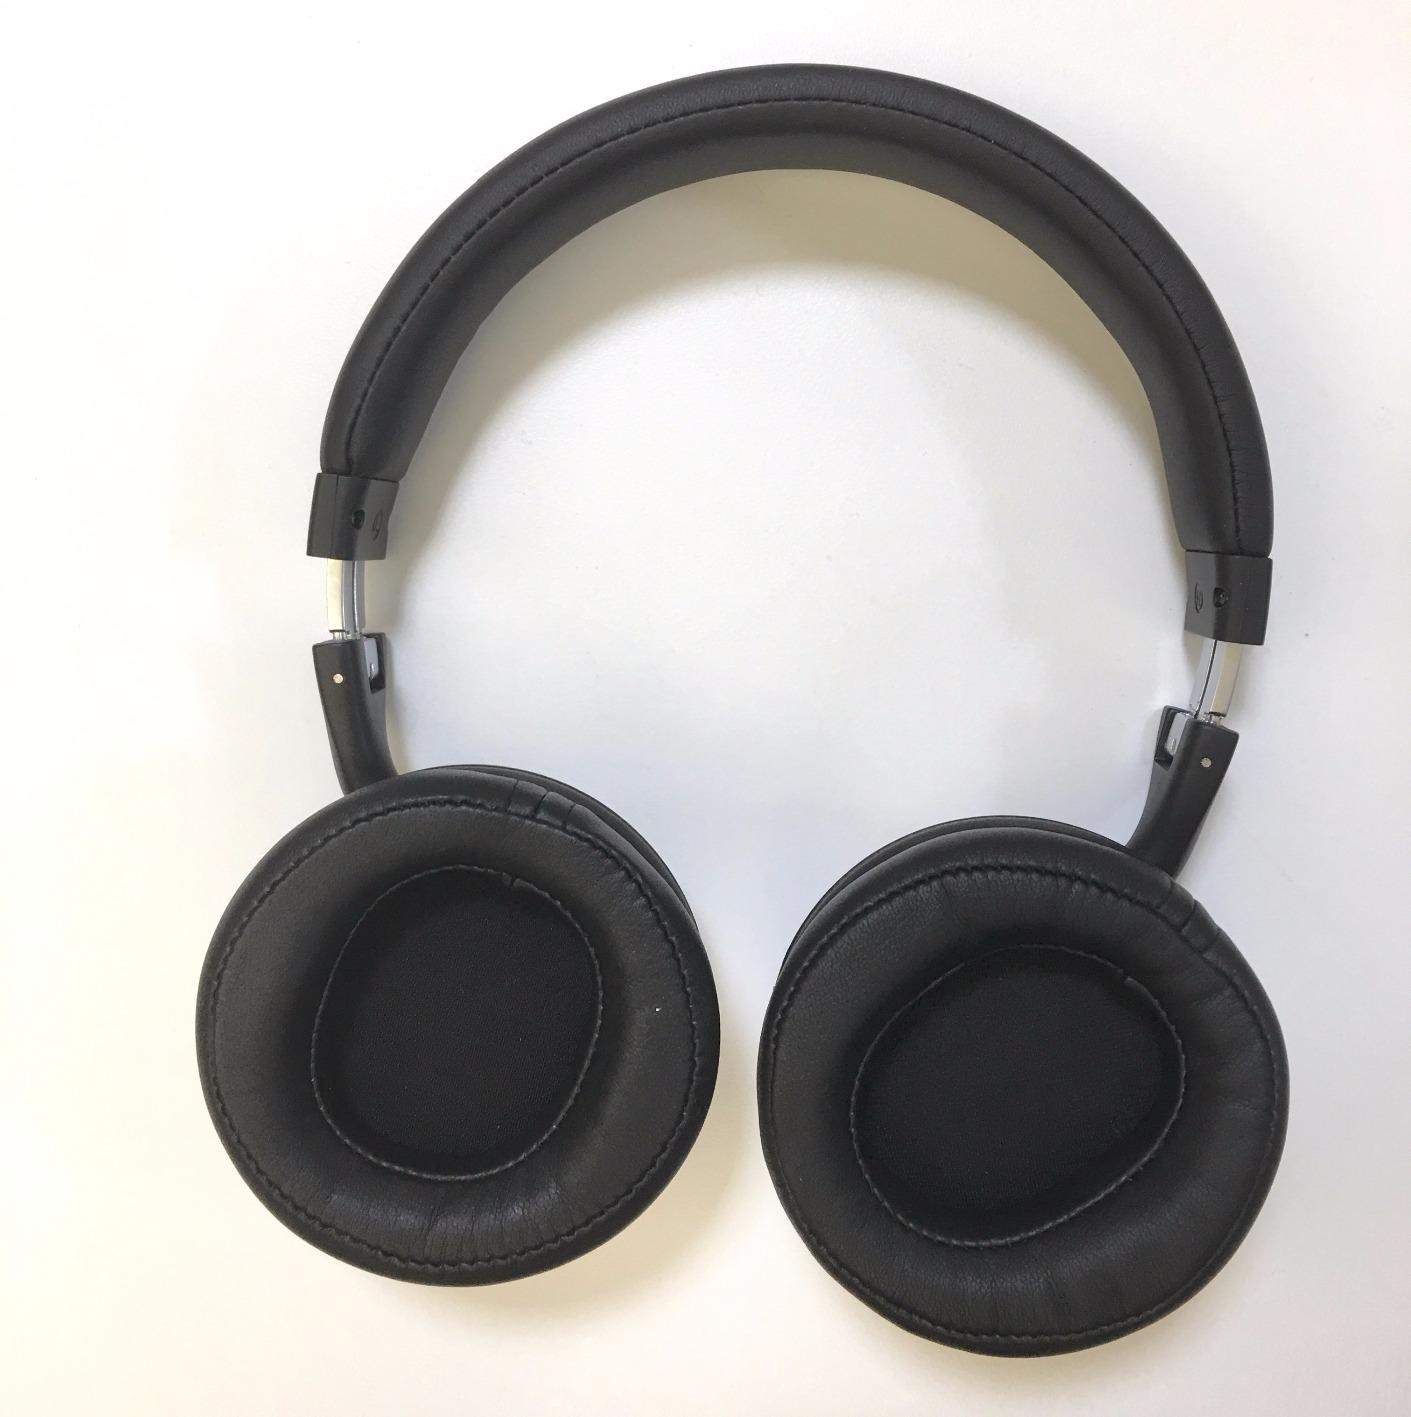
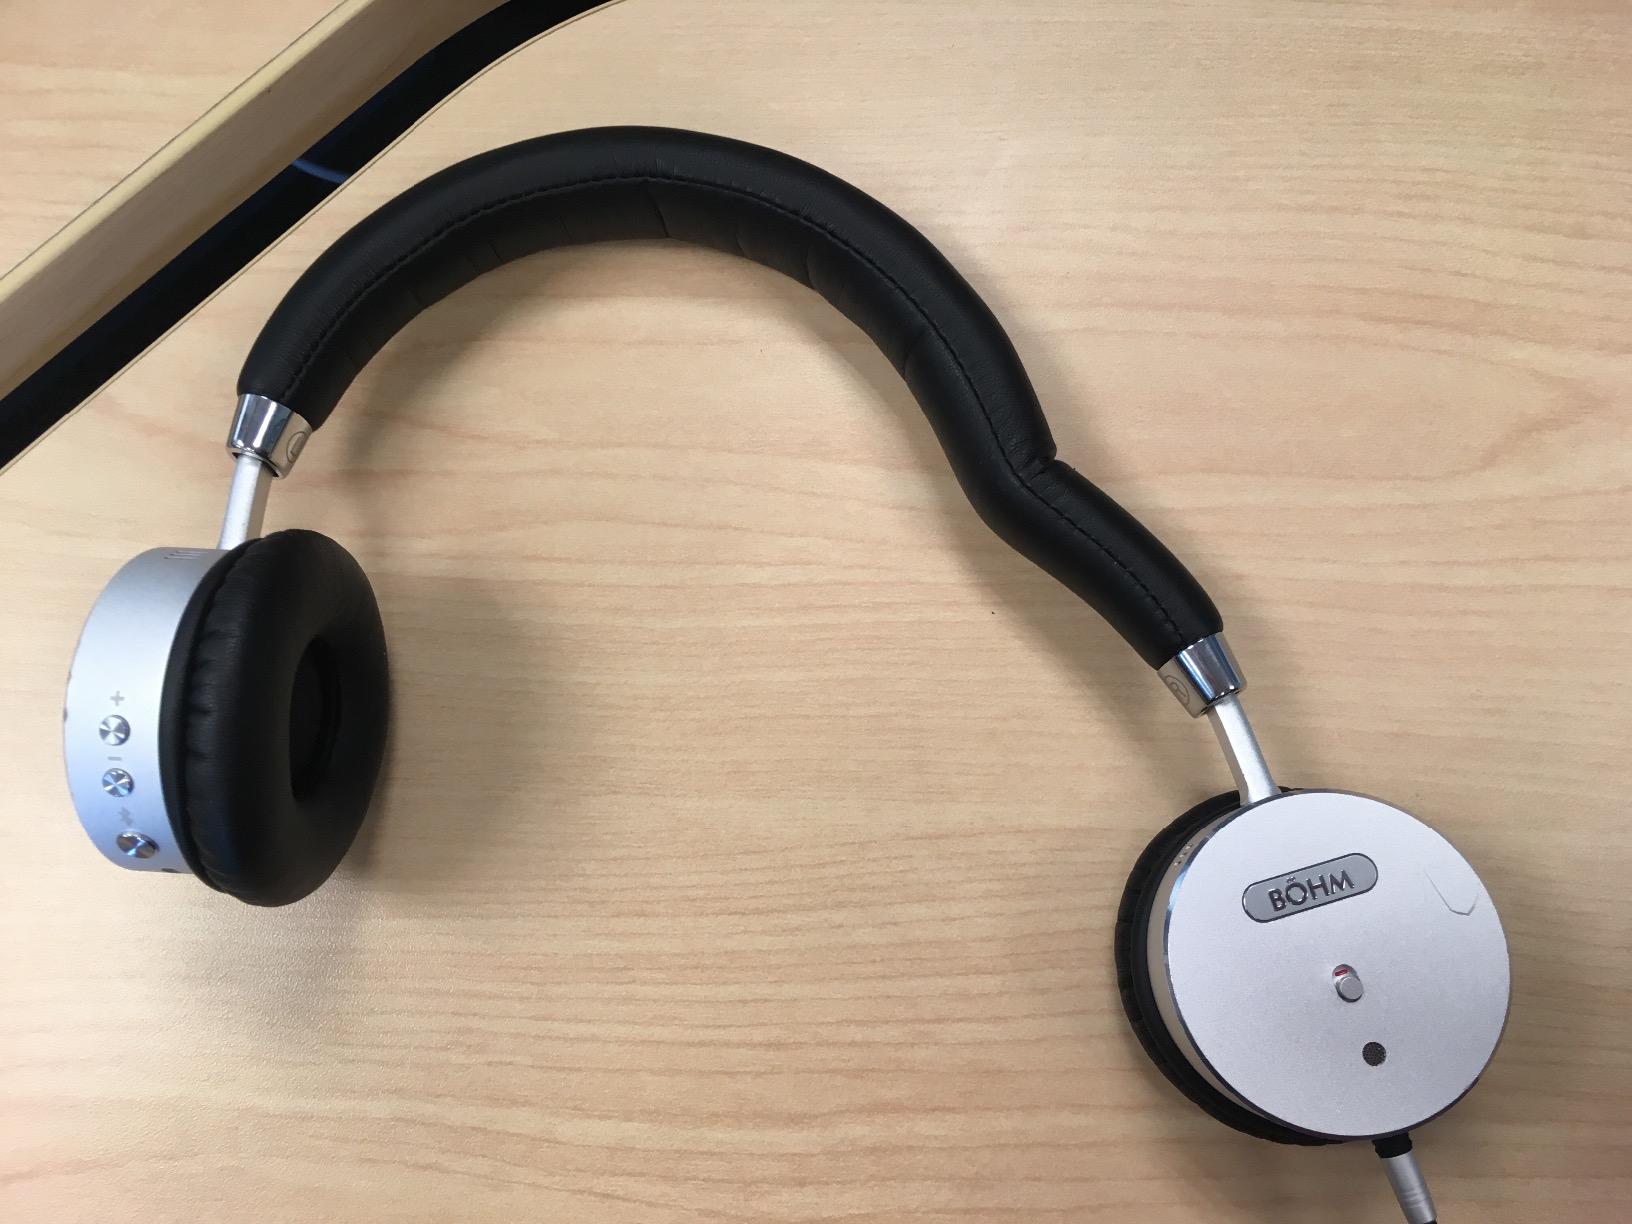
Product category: headphones
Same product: no